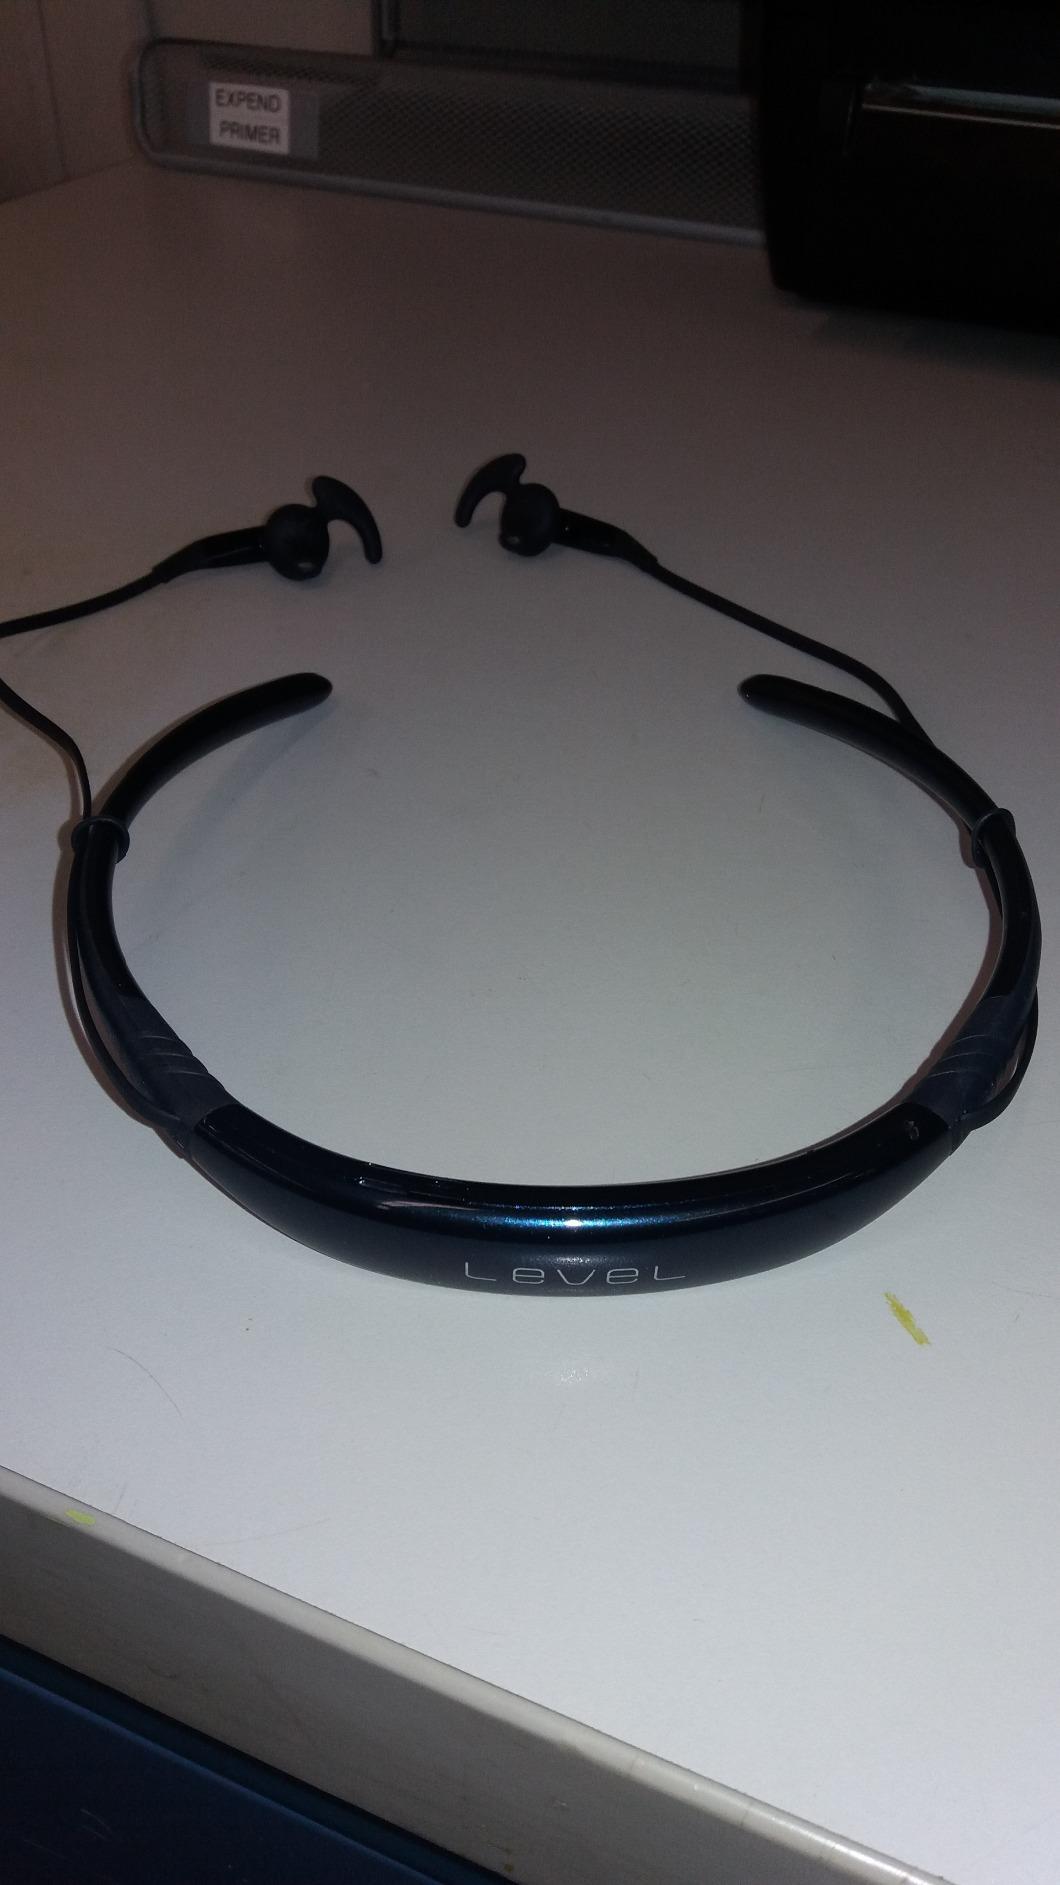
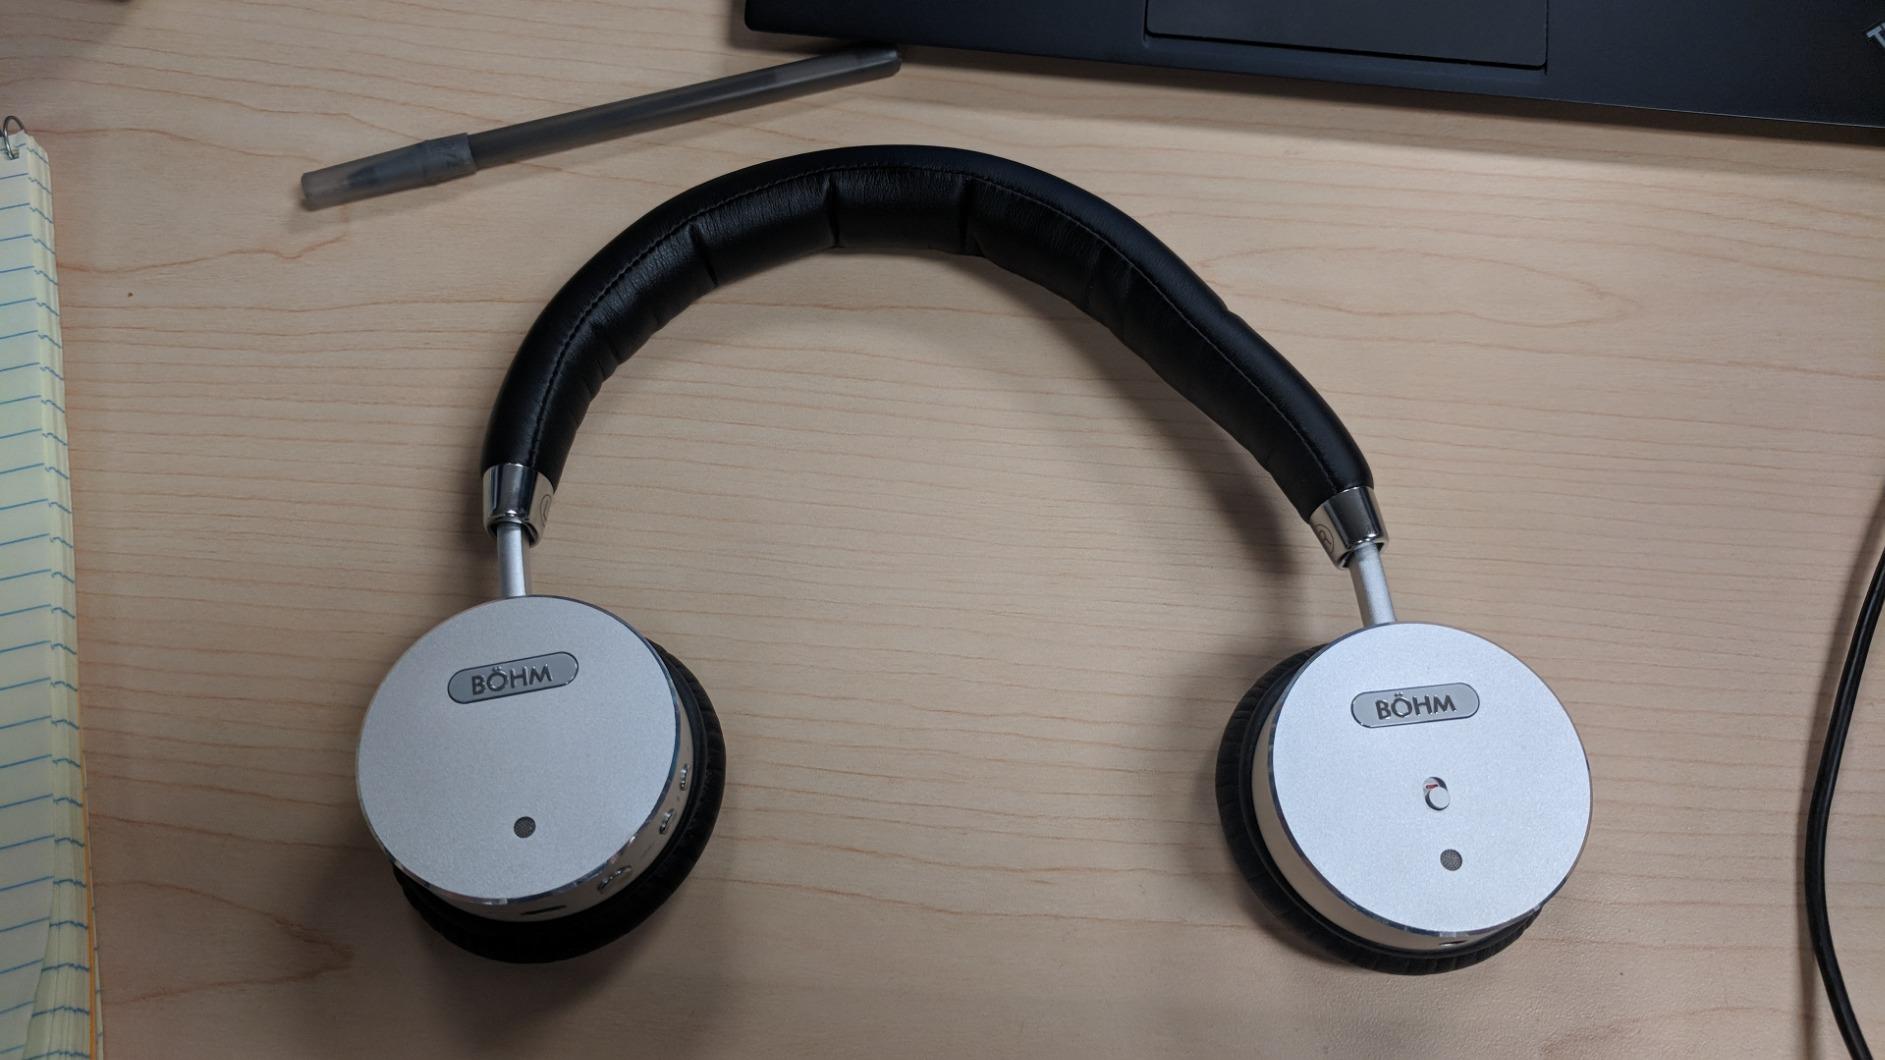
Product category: headphones
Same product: no